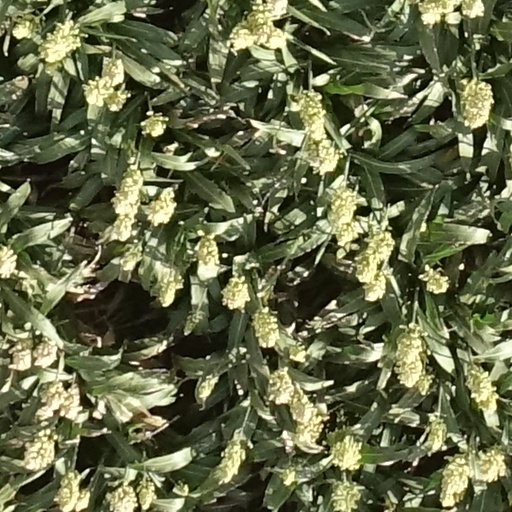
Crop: sorghum